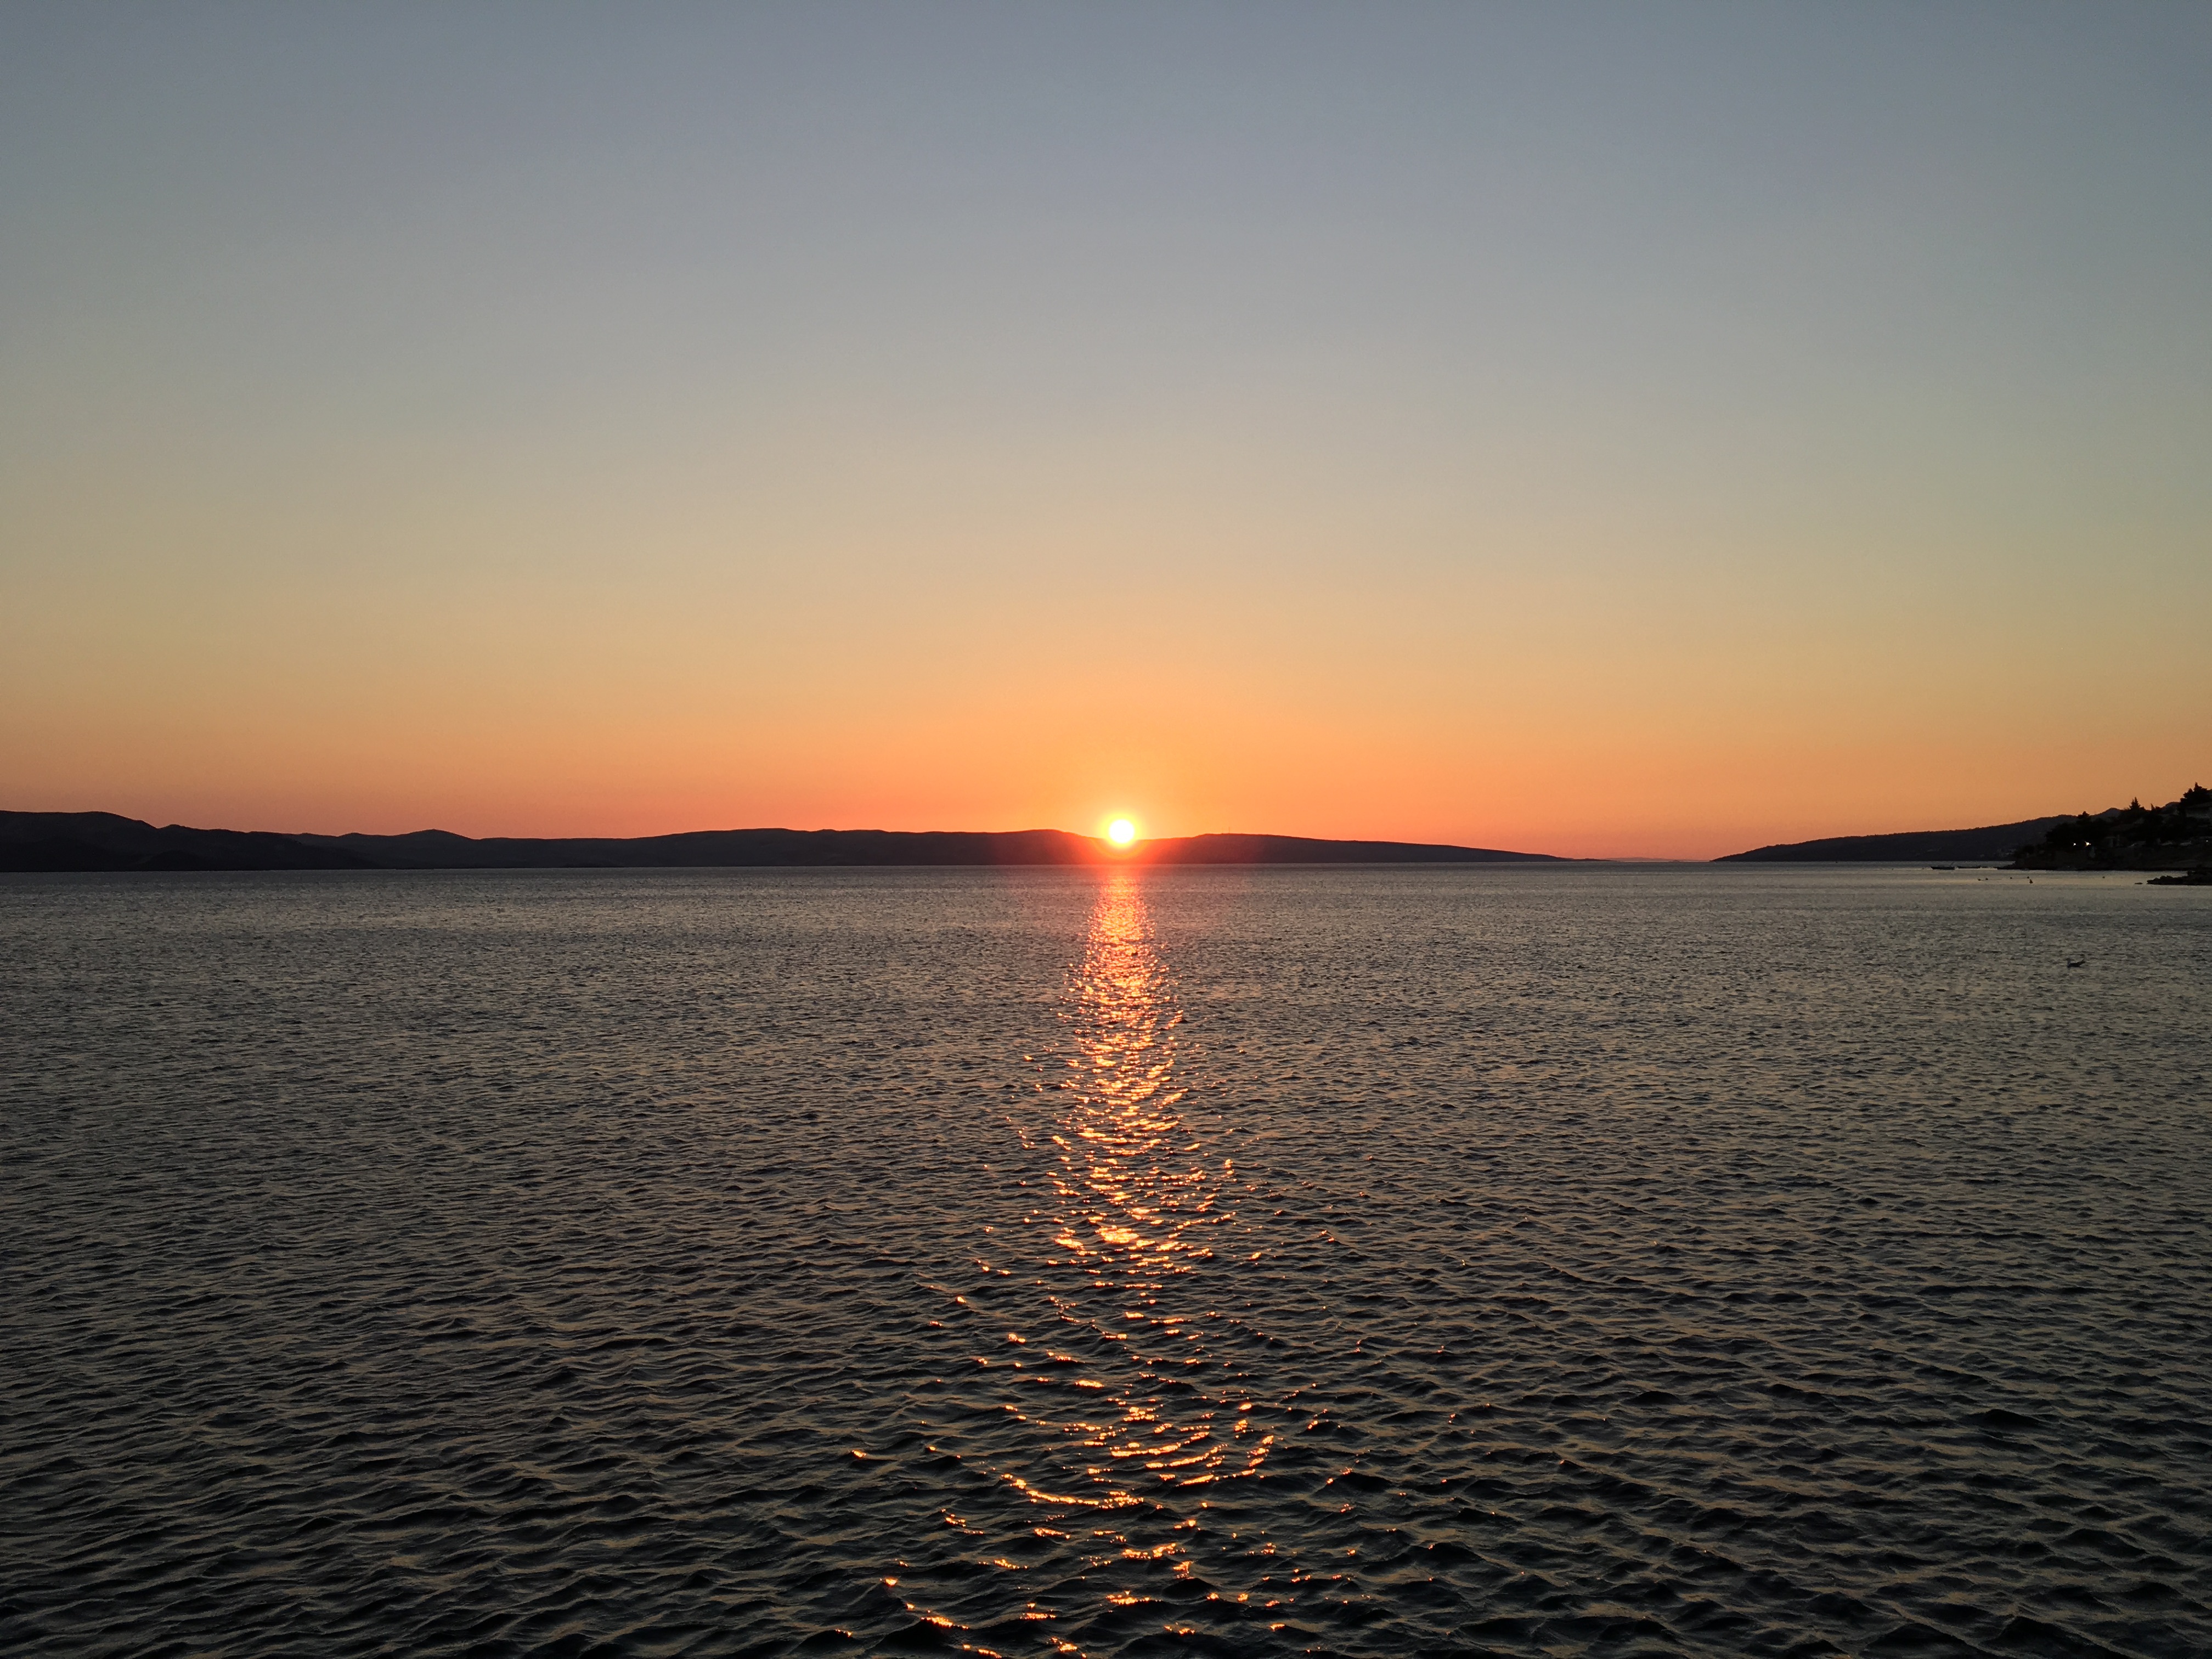
beach, sea, coast, ocean, horizon, sun, sunrise, sunset, sunlight, morning, shore, lake, dawn, dusk, evening, bay, body of water, croatia, afterglow